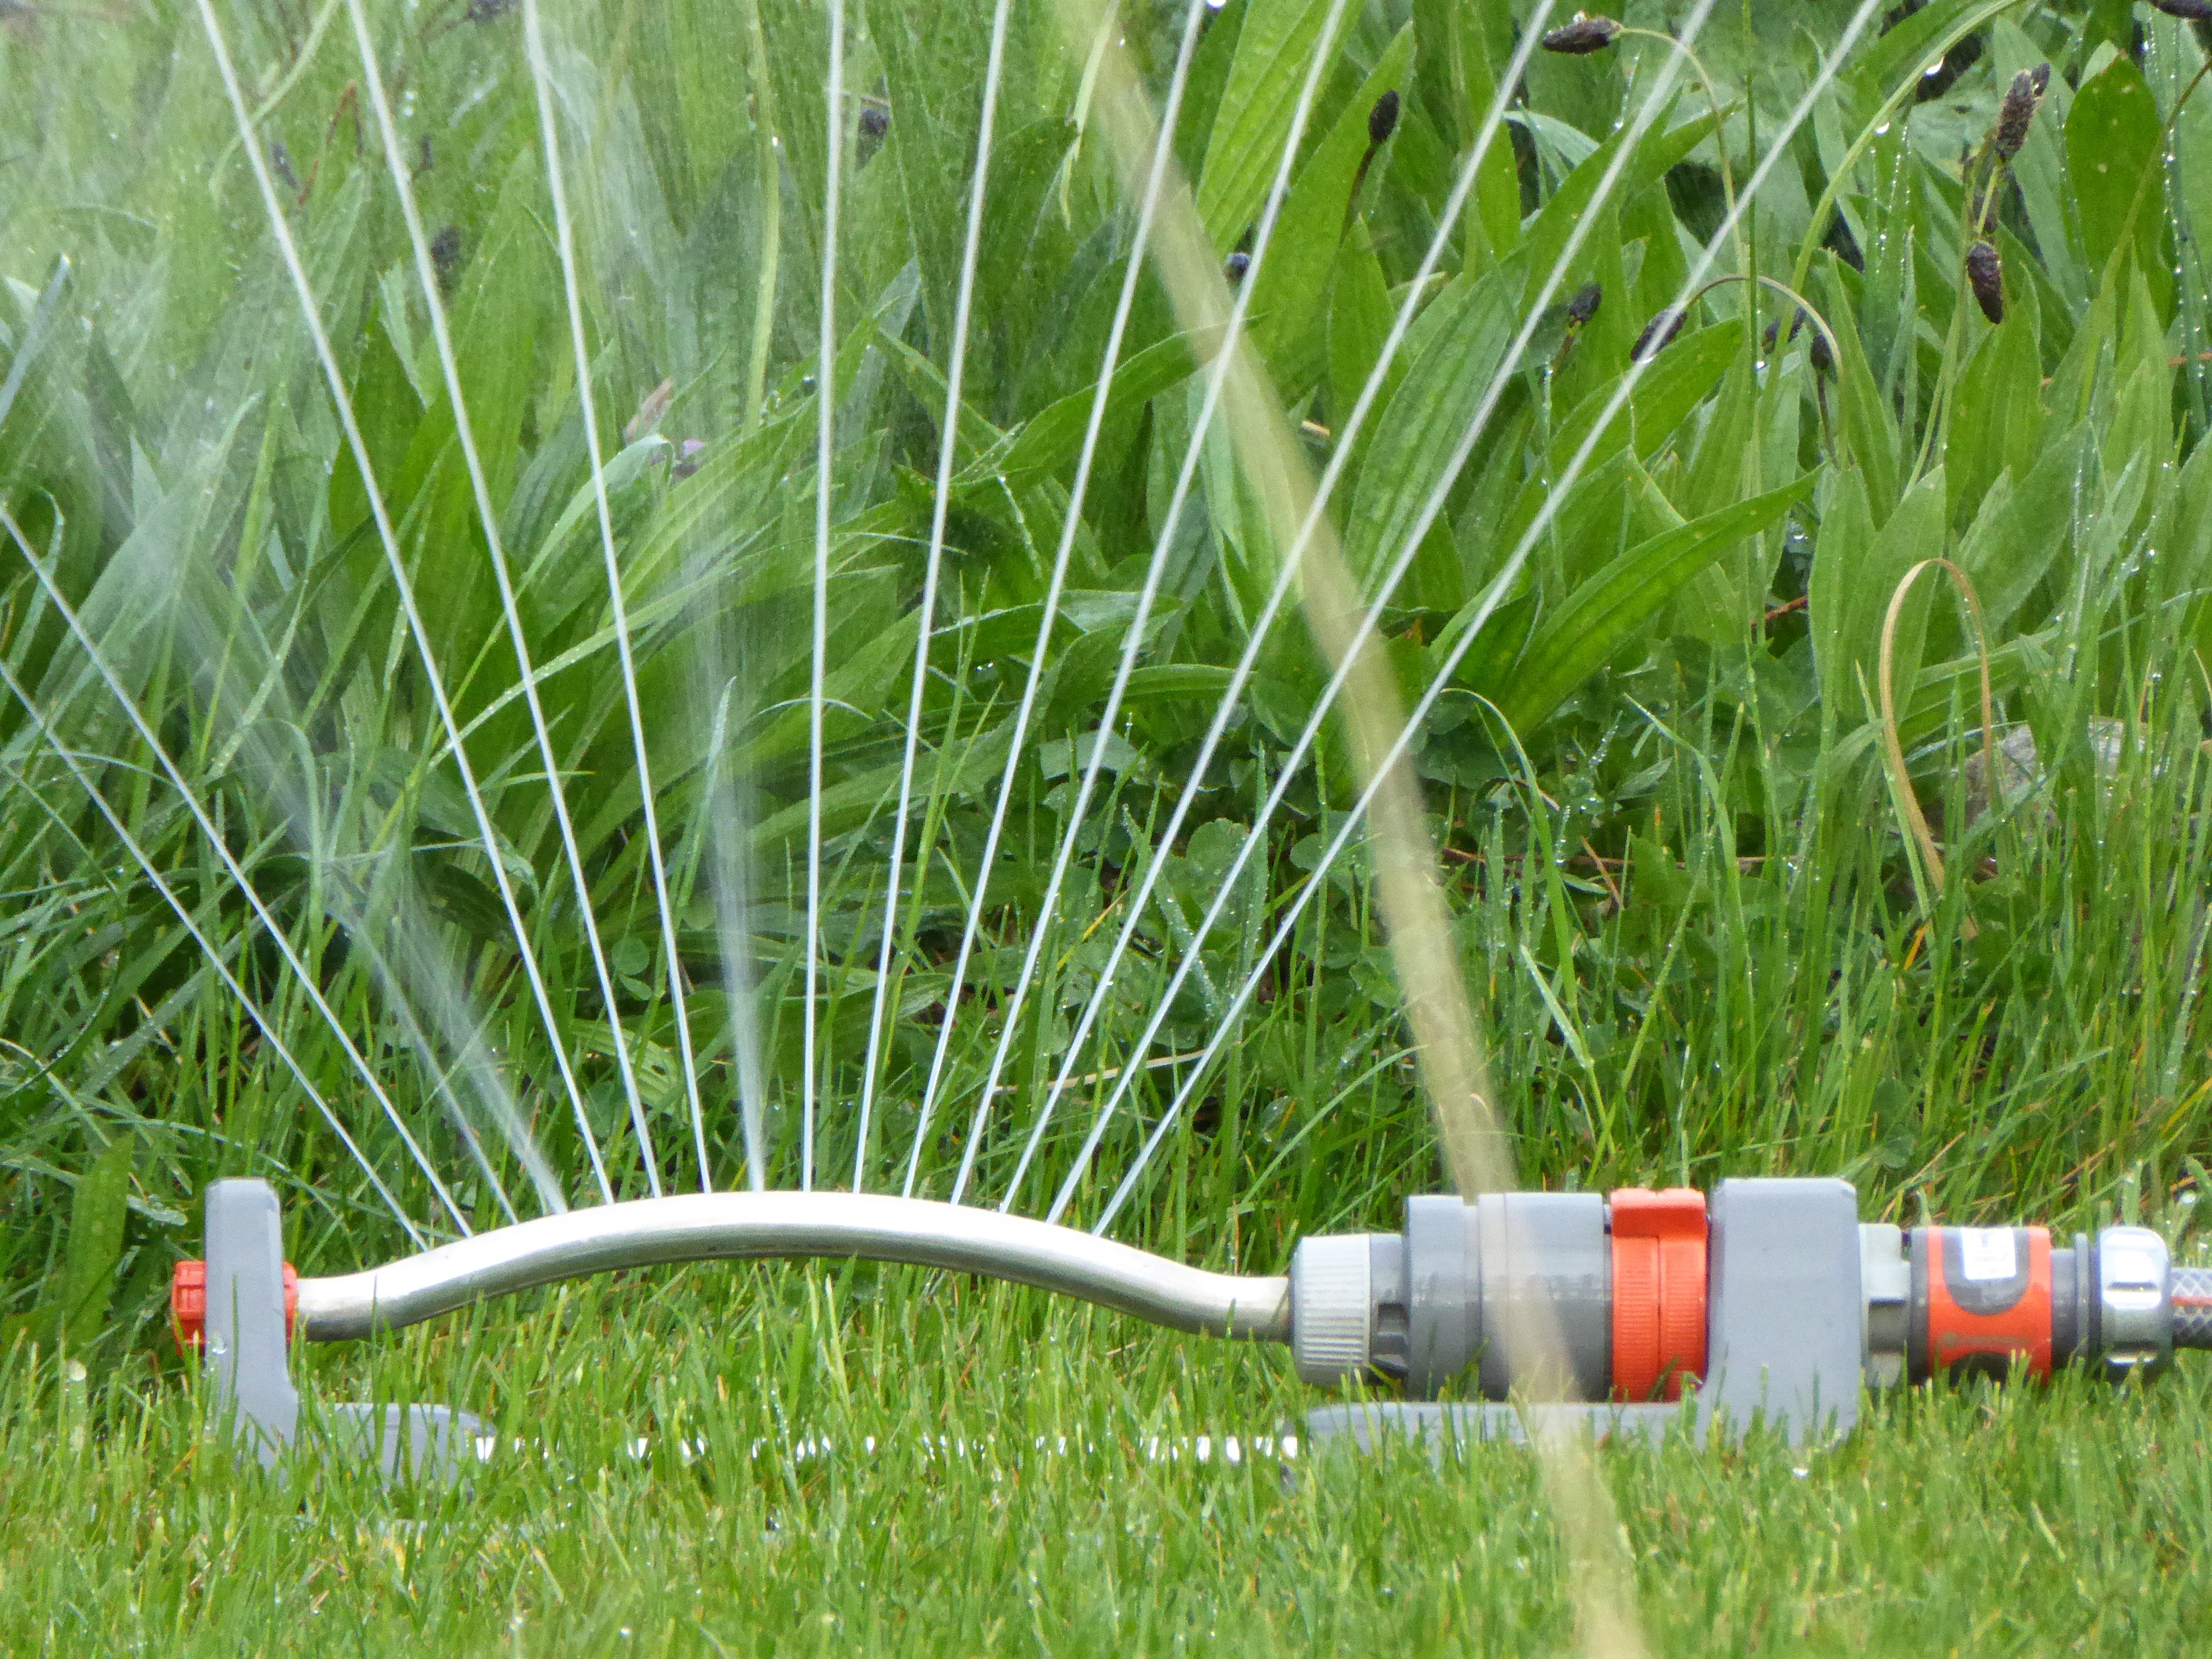
water, grass, plant, field, lawn, meadow, flower, green, crop, agriculture, garden, juicy, sprinkler, hose, rush, casting, drop of water, paddy field, irrigation system, hose connection, grass family, outdoor structure, irrigation sprinkler